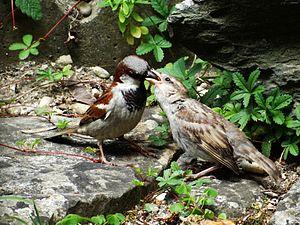
Moineau domestique mâle nourrissant un juvénile
Le Moineau domestique est une espèce de petits passereaux de la famille des Passeridae. C'est un petit oiseau assez trapu, mesurant environ 16 cm de long pour un poids allant de 24 à 39,5 g. Il présente un dimorphisme sexuel, comparable à celui du Moineau rutilant. Les femelles et les jeunes oiseaux sont pâles, colorés de brun et de gris, tandis que les mâles ont le teint plus vif, avec des marques noires, blanches et brunes. Granivore, il se nourrit majoritairement de céréales et d'autres graines, mais se montre opportuniste, consommant divers invertébrés, les insectes en premier lieu, qui servent par ailleurs d'alimentation de base aux oisillons. Ses prédateurs principaux sont les chats domestiques et les rapaces.